USS Ranger (CV-61)

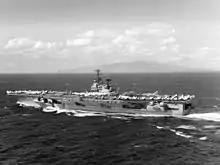
"Ranger" off Hawaii in November 1967, having departed for her 1967-68 WESTPAC cruise.

"Ranger" again sailed for the Far East on 6 August 1964. This deployment came on the heels of the Gulf of Tonkin incident. "Ranger" made only an eight-hour stop in Pearl Harbor on 10 August, then hurried on to Subic Bay, then to Yokosuka, Japan. In the latter port on 17 October 1964, she became the flagship of Rear Admiral Miller, who commanded Fast Carrier Task Force 77. In the following months, she helped the 7th Fleet continue its role of steady watchfulness to keep sea lanes open and stop Communist infiltration by sea.